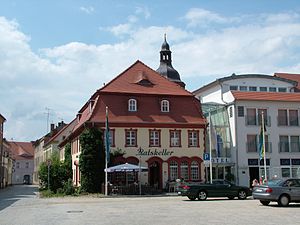
Vetschau/Spreewald / Geografi
Ratskeller på torvet
Vetschau/Spreewald, er en mindre by i i Landkreis Oberspreewald-Lausitz i den tyske delstat Brandenburg.